Jemaa el-Fnaa

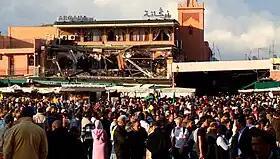
Café Argana the day after bombing

Shortly before noon on April 28, 2011, a blast originating in a café in the square killed 17 people and injured another 25. Initial reports blamed an accidental gas explosion, but officials later blamed "criminals" and "terrorists".